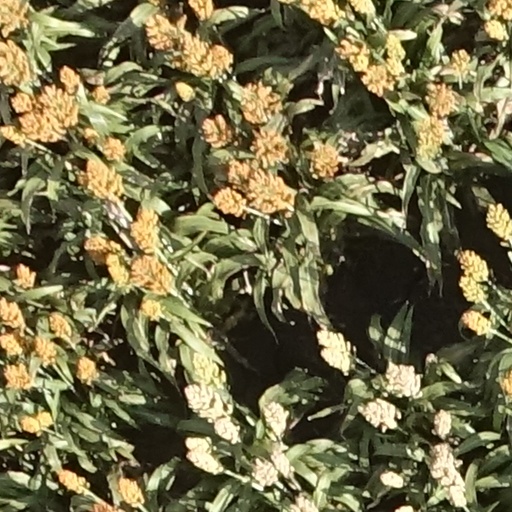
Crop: sorghum